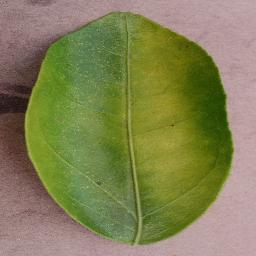
Label: Orange___Haunglongbing_(Citrus_greening)